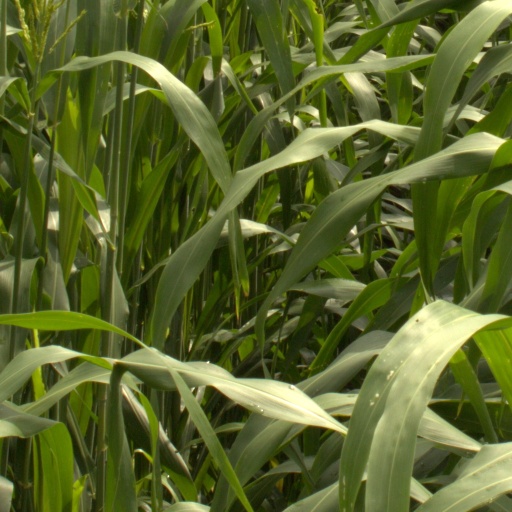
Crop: sorghum